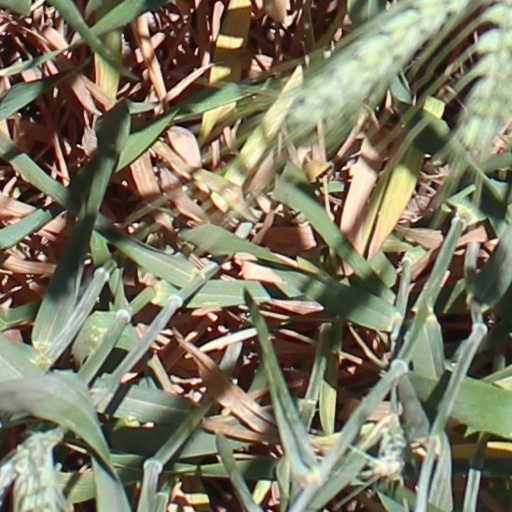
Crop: wheat